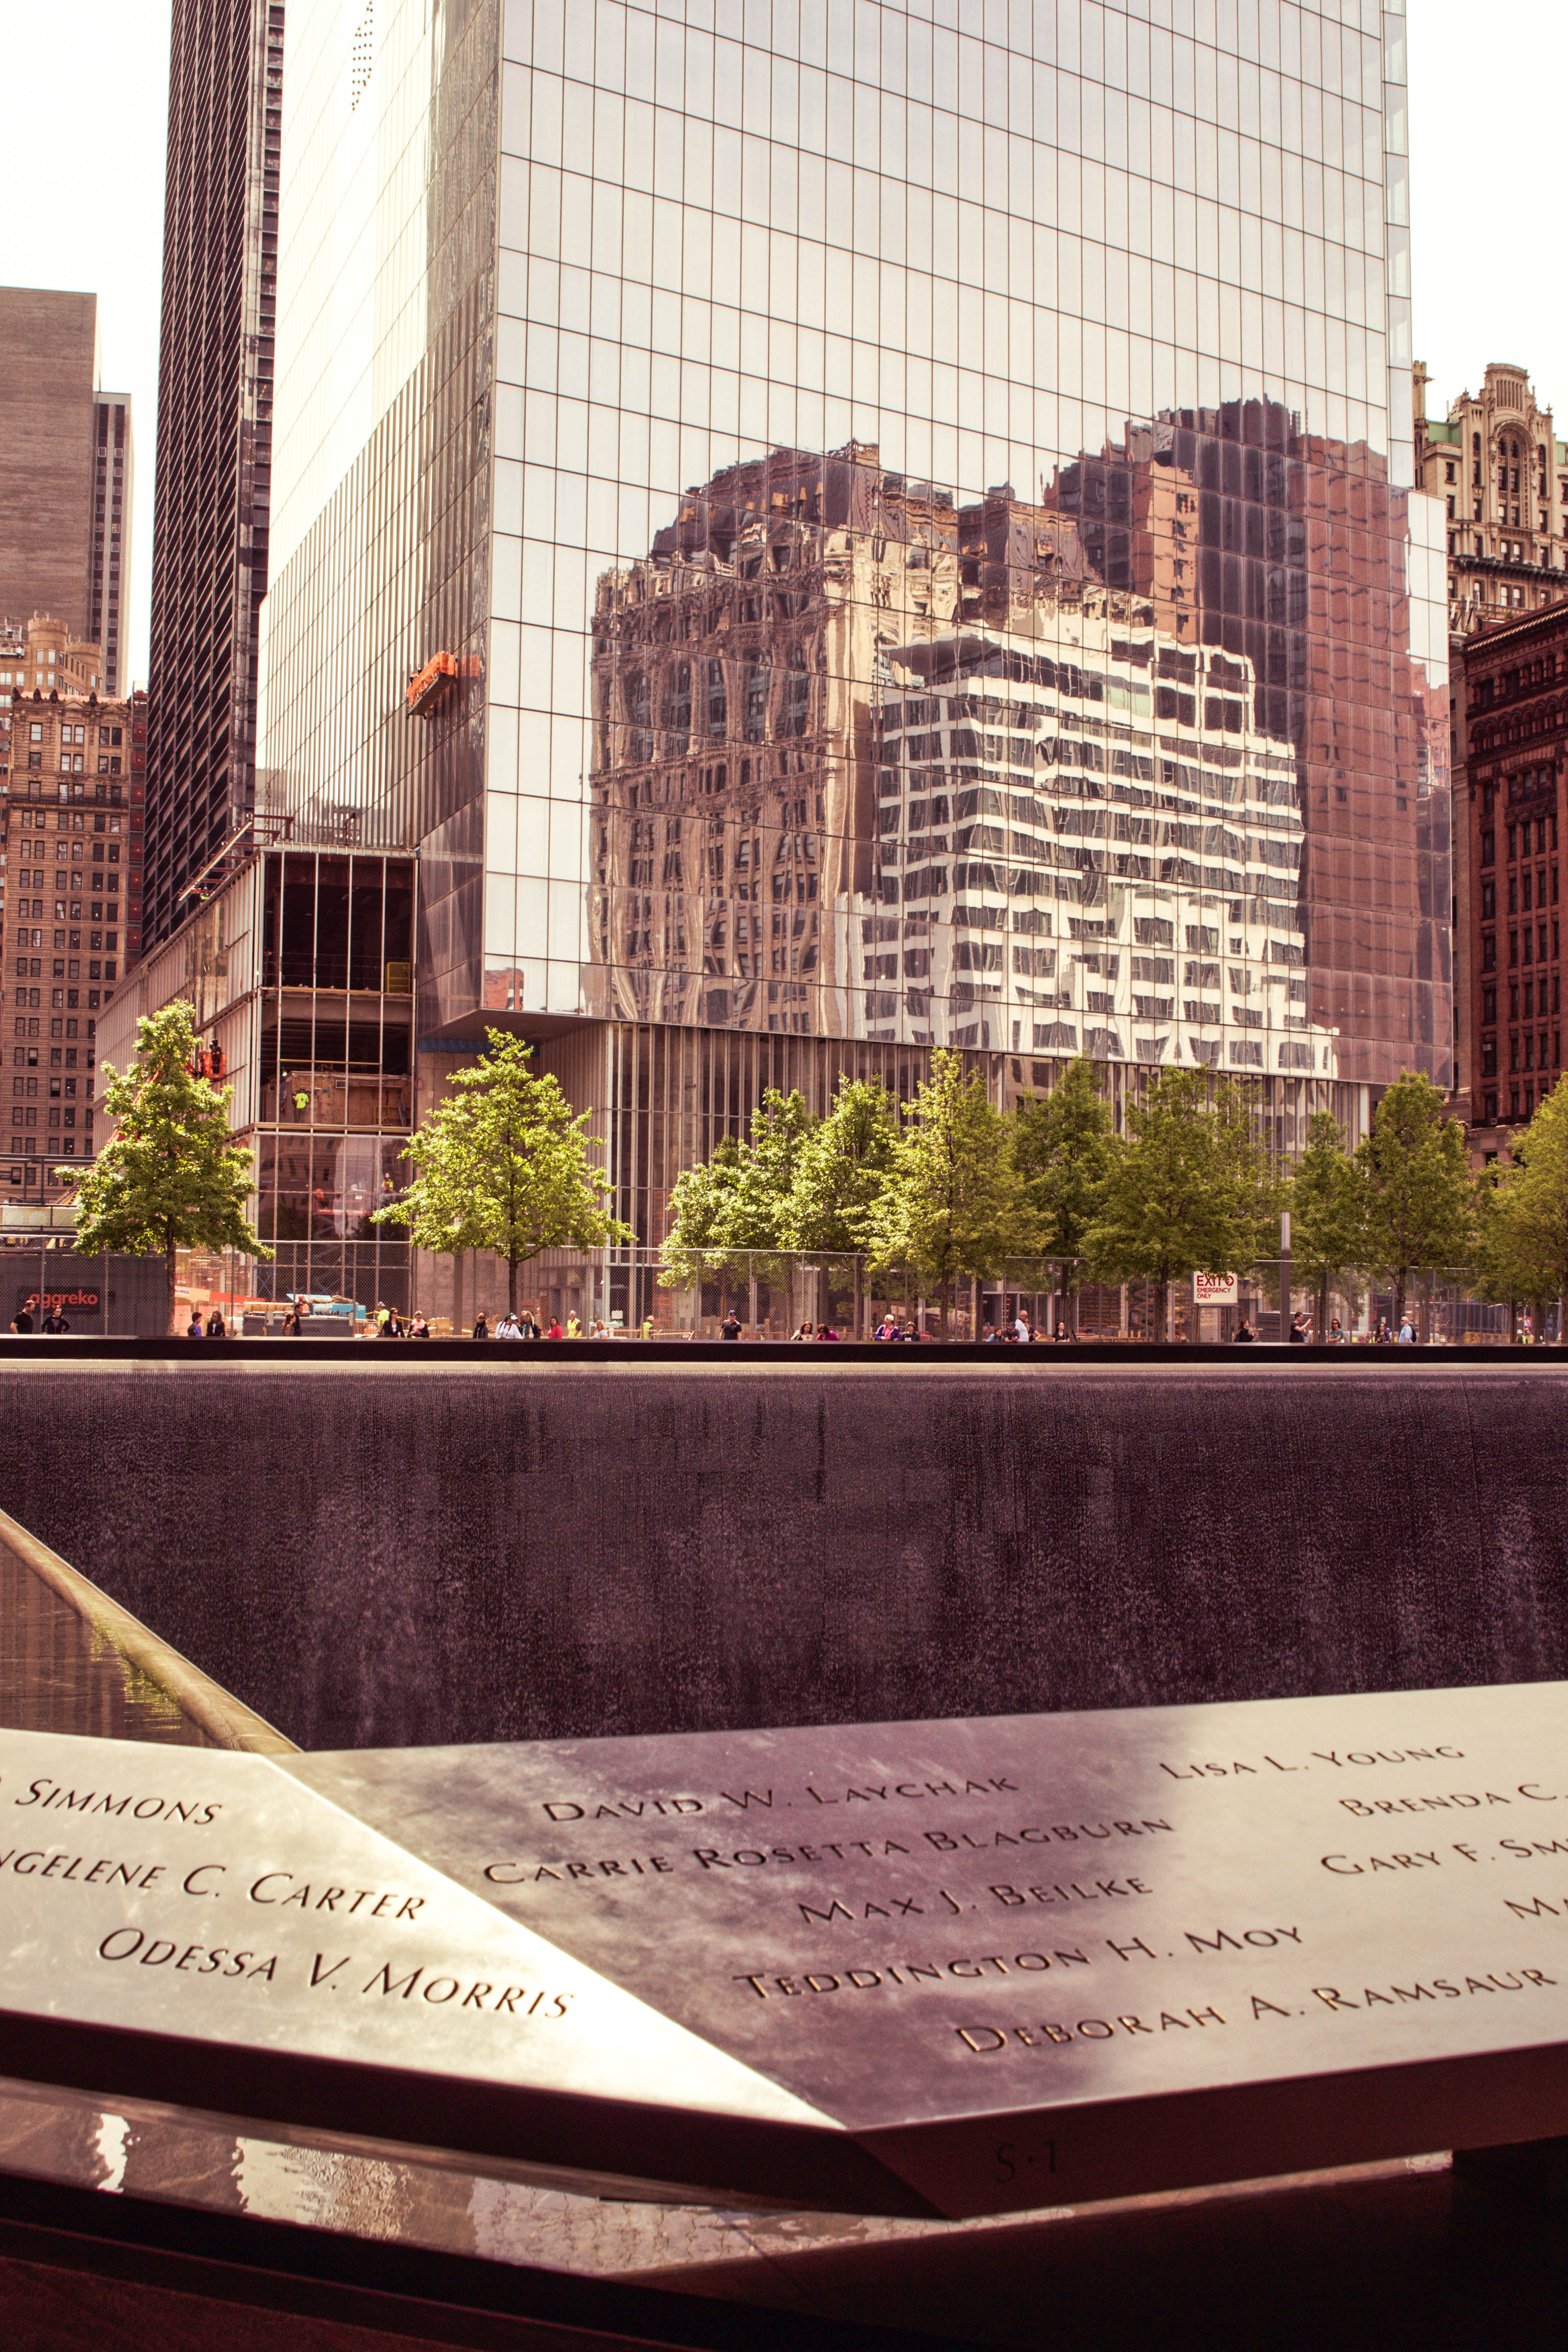
architecture, skyline, city, skyscraper, manhattan, cityscape, downtown, landmark, facade, newyork, image, tourist attraction, shape, urban area, human settlement